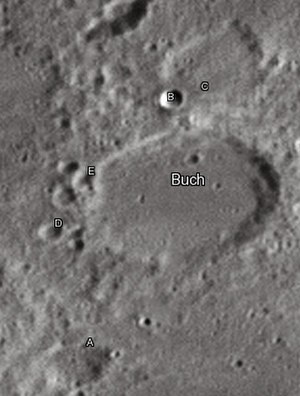
Buch (månekrater)
Buch er et gammelt, nedslidt nedslagskrater på Månen. Det befinder sig i det forrevne sydlige højland på Månens forside og er opkaldt efter den tyske geolog Christian L. von Buch.